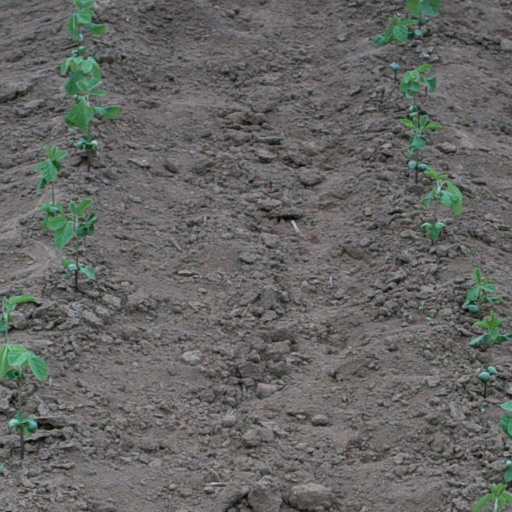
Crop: soybean